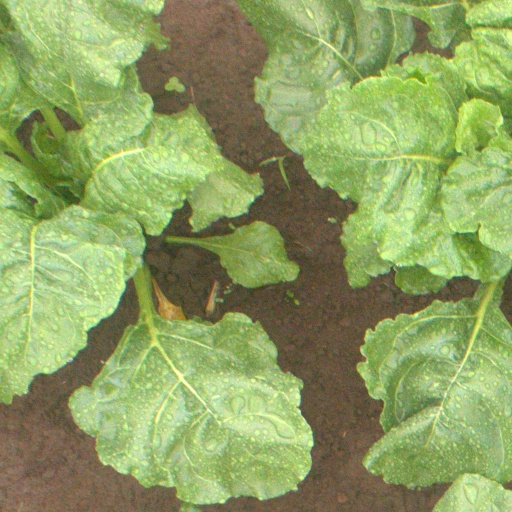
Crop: sugar beet